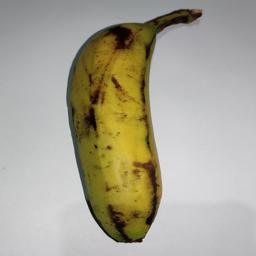
Banana variety: Sagor Kola